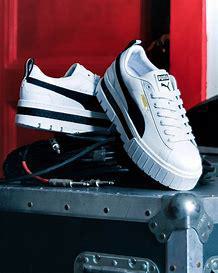
Brand: Puma
Model: Mayze